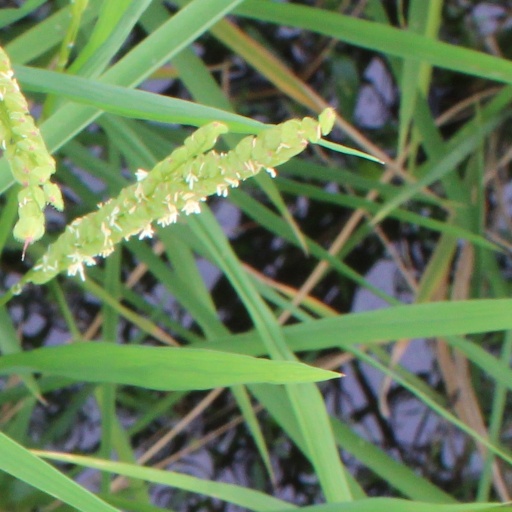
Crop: rice